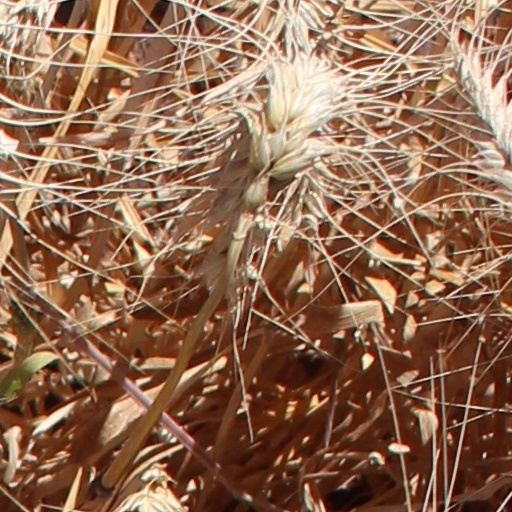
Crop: wheat